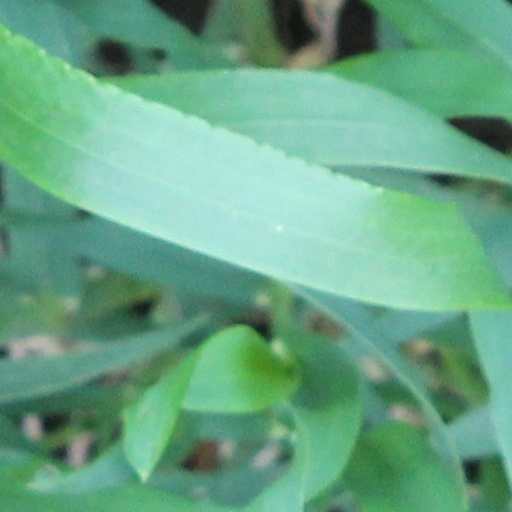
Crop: wheat